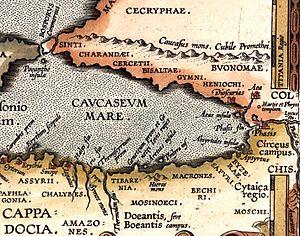
Les Macrones ou Macrons, étaient un peuple de Colchide, localisé à l'est de la région du Pont.
Les Hénioques ou les Heniochi formaient un peuple de Colchide, localisé en Héniochie, au Nord de la Colchide le long du littoral du Pont-Euxin.
Le Pont est une région historique actuellement située dans le territoire de la Turquie et, selon les limites que lui accordent certains, de la Géorgie. Sa ville principale est, historiquement Trabzon, aussi connue sous le nom de Trébizonde ou de Trapézonte, mais Samsun en est aujourd'hui la plus peuplée avec plus de 700 000 habitants. Ce territoire fut colonisé par les Grecs venus d'Ionie dès l'époque archaïque et demeura ainsi un foyer isolé de la culture hellénique sous une forme allogène jusque bien après la conquête turque du milieu du XVᵉ siècle. La région fut le centre de deux puissants États au cours de l'histoire : le Royaume du Pont et l'Empire de Trébizonde. Malgré un intense processus de turquisation depuis l'instauration de la république en Turquie par Mustafa Kemal Atatürk, cette région peut encore être considérée aujourd'hui comme le territoire au particularisme le plus marqué du pays, après le Kurdistan.
Les Machelones ou les Machelons, étaient un peuple de Colchide, localisé au sud de Phasis. Plusieurs sources classiques en parlent. Pline l'Ancien, les place entre Ophis (dans l'actuelle Turquie) et la rivière Prutanis.
Dans l'ancienne géographie, la Colchide, Colchis ou Kolchis est un ancien État, royaume puis région géorgienne, qui a joué un rôle important dans la formation de la culture ethnique du peuple géorgien et de ses sous-groupes. Le royaume de Colchide a contribué au développement de l'État géorgien médiéval, à la suite de son unification avec le royaume d'Ibérie, ou Karthli. Le terme « Colchide » est utilisé pour désigner l'ensemble des anciennes tribus qui vivaient sur la côte orientale de la mer Noire. Sa puissance et ses structures étatiques, déjà vers le IIᵉ millénaire av. J.‑C., jouent un rôle actif en Asie Mineure.